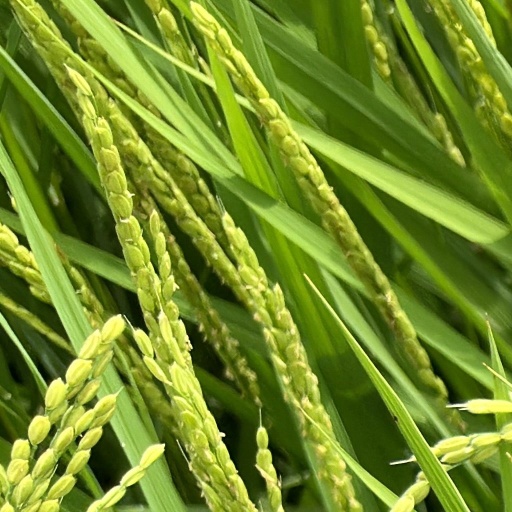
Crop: rice